Sola i Karlstad

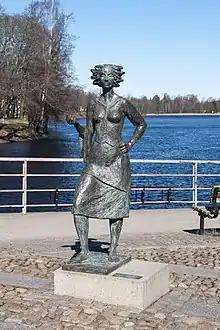
Sola i Karlstad's statue

Sola i Karlstad ("the Sun in Karlstad"), nickname of Eva Lisa Holtz (1 January 1739, Karlstad – 24 September 1818), was a Swedish waitress and innkeeper who became the symbol of the Swedish city of Karlstad.